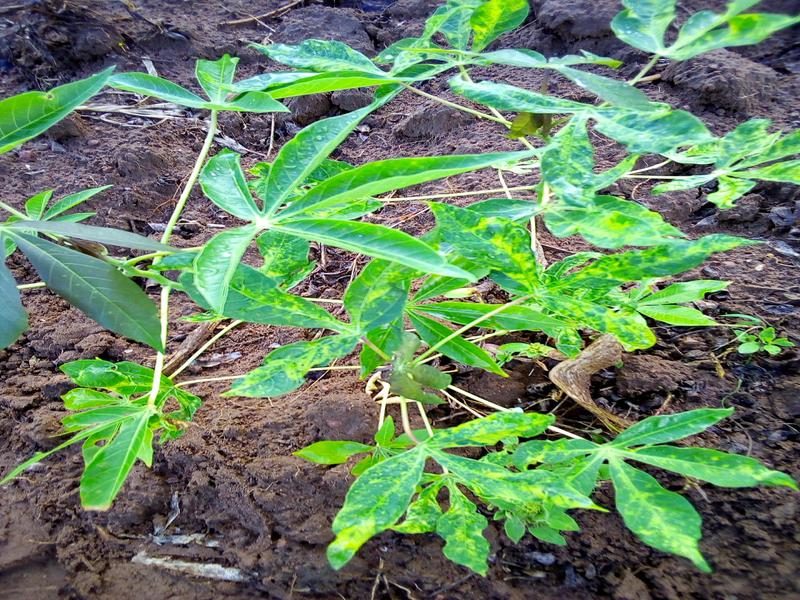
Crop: cassava
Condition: mosaic_disease